Sidi (company)

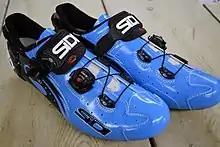
Sidi Carbon road shoes (Froome Edition)

SIDI (stylized as SiDI) is an Italian company founded in 1960 by its current president Dino Signori. The company takes its name from his initials. It specializes primarily in protective and technical footwear for diverse forms of cycling and motorcycling.